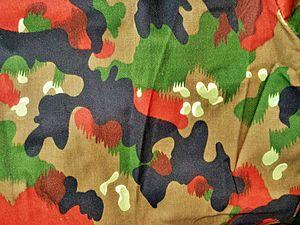
Les équipements de l'Armée suisse, rassemblent différentes sortes de véhicules, des chars de combat, des véhicules de transport de troupe ainsi que des hélicoptères de transport et des avions de combat en service dans les Forces terrestres ou les Forces aériennes.